Hard Paint

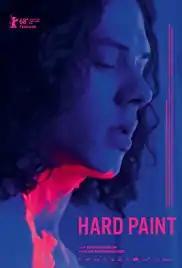
Film poster

Hard Paint is a 2018 Brazilian drama film directed by Marcio Reolon and Filipe Matzembacher. It is set in Porto Alegre and follows a young gay man called Pedro (Shico Menegat) who performs on video chat using body paint as his trademark. The film was screened at the 68th Berlin International Film Festival, winning the Teddy Award for the best LGBTQ feature film of the festival.